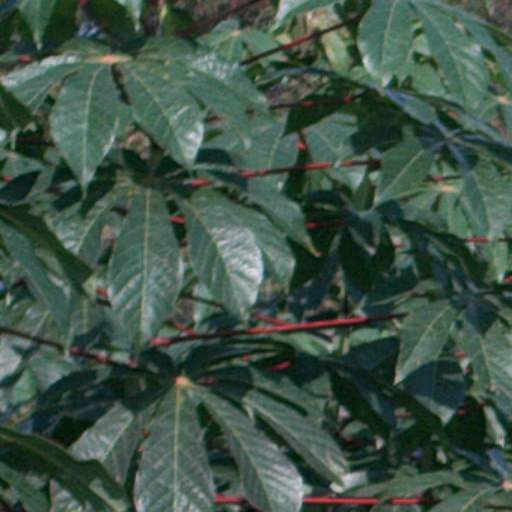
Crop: cassava